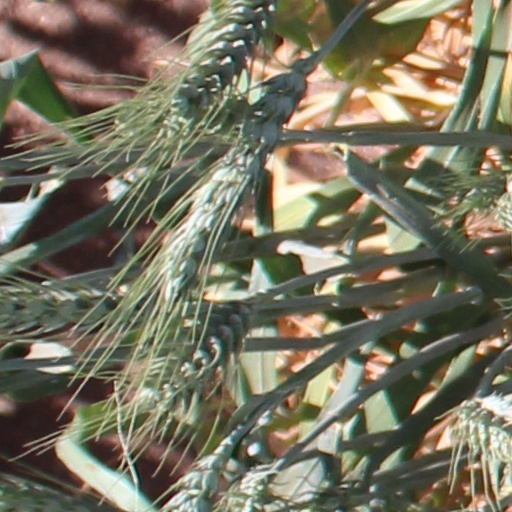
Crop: wheat